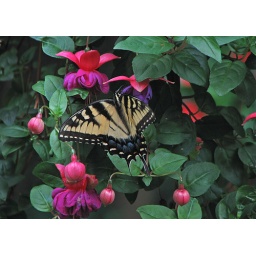
The tiger swallowtail in the fuscia plant